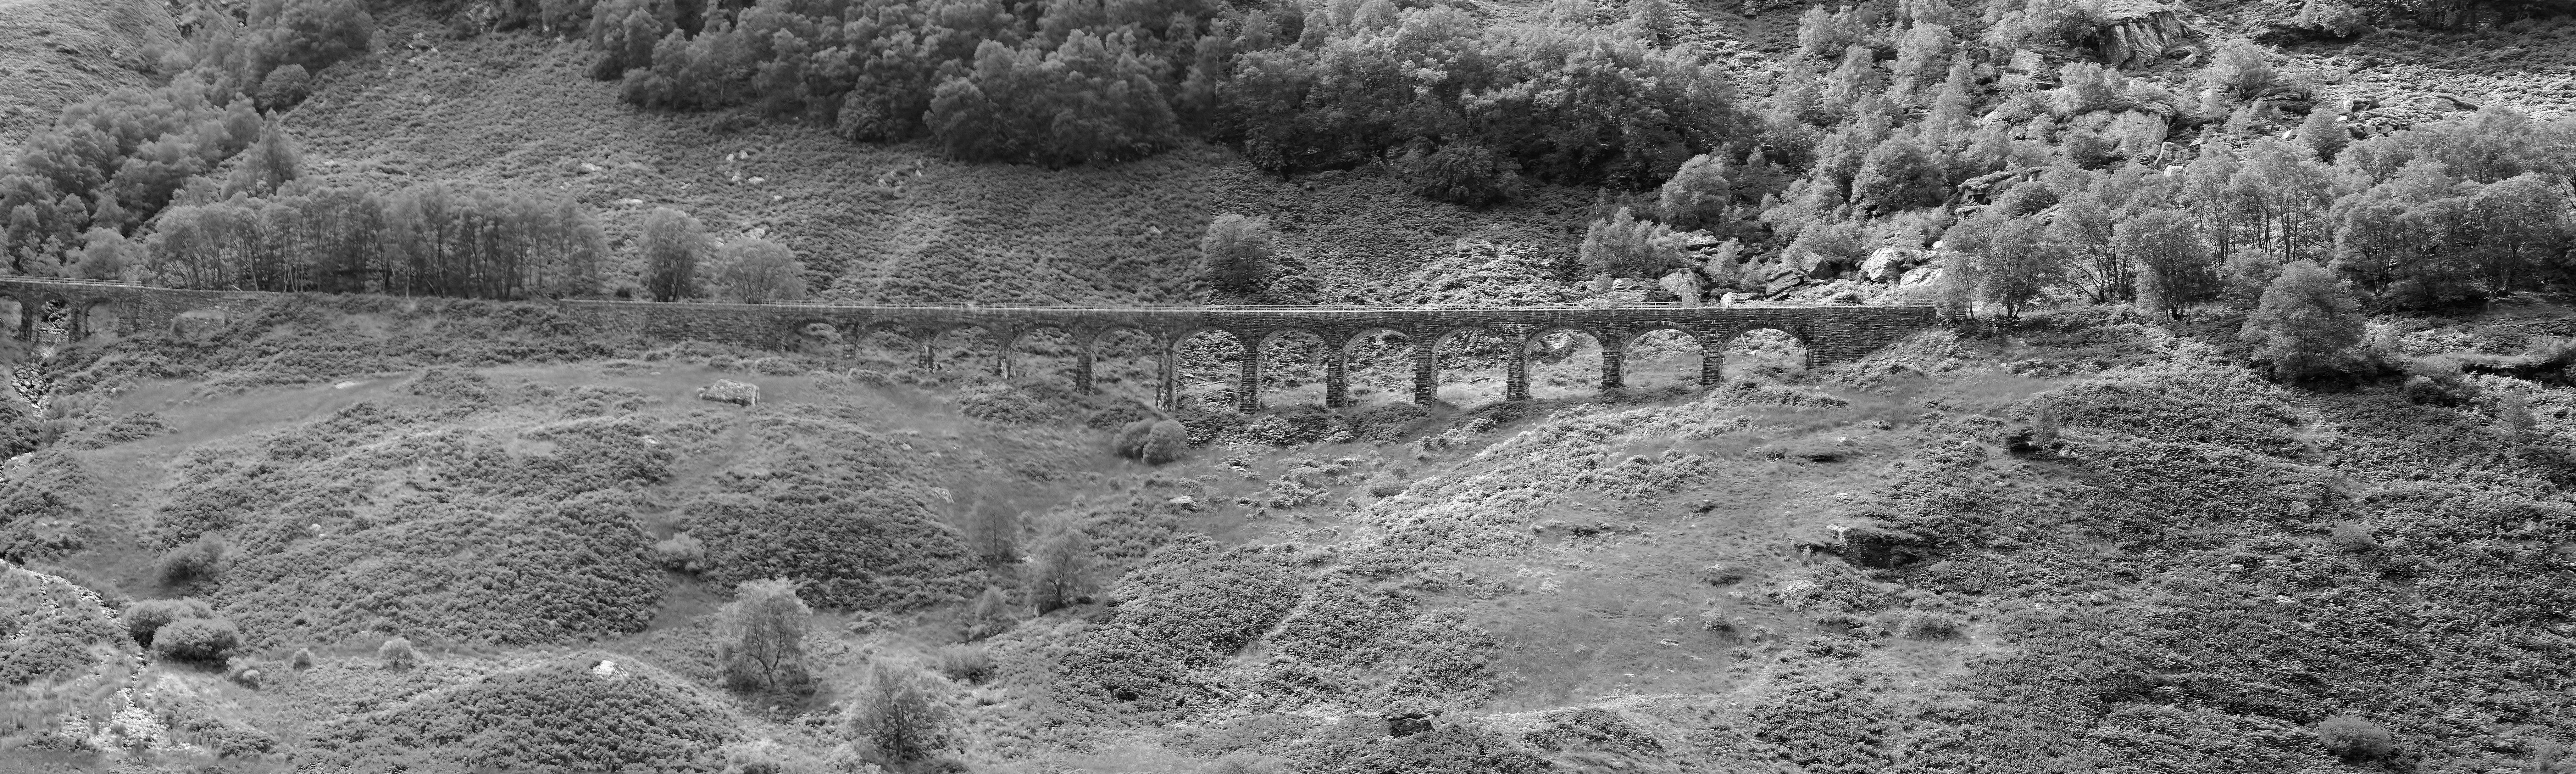
forest, black and white, track, soil, monochrome, monochrome photography, geological phenomenon